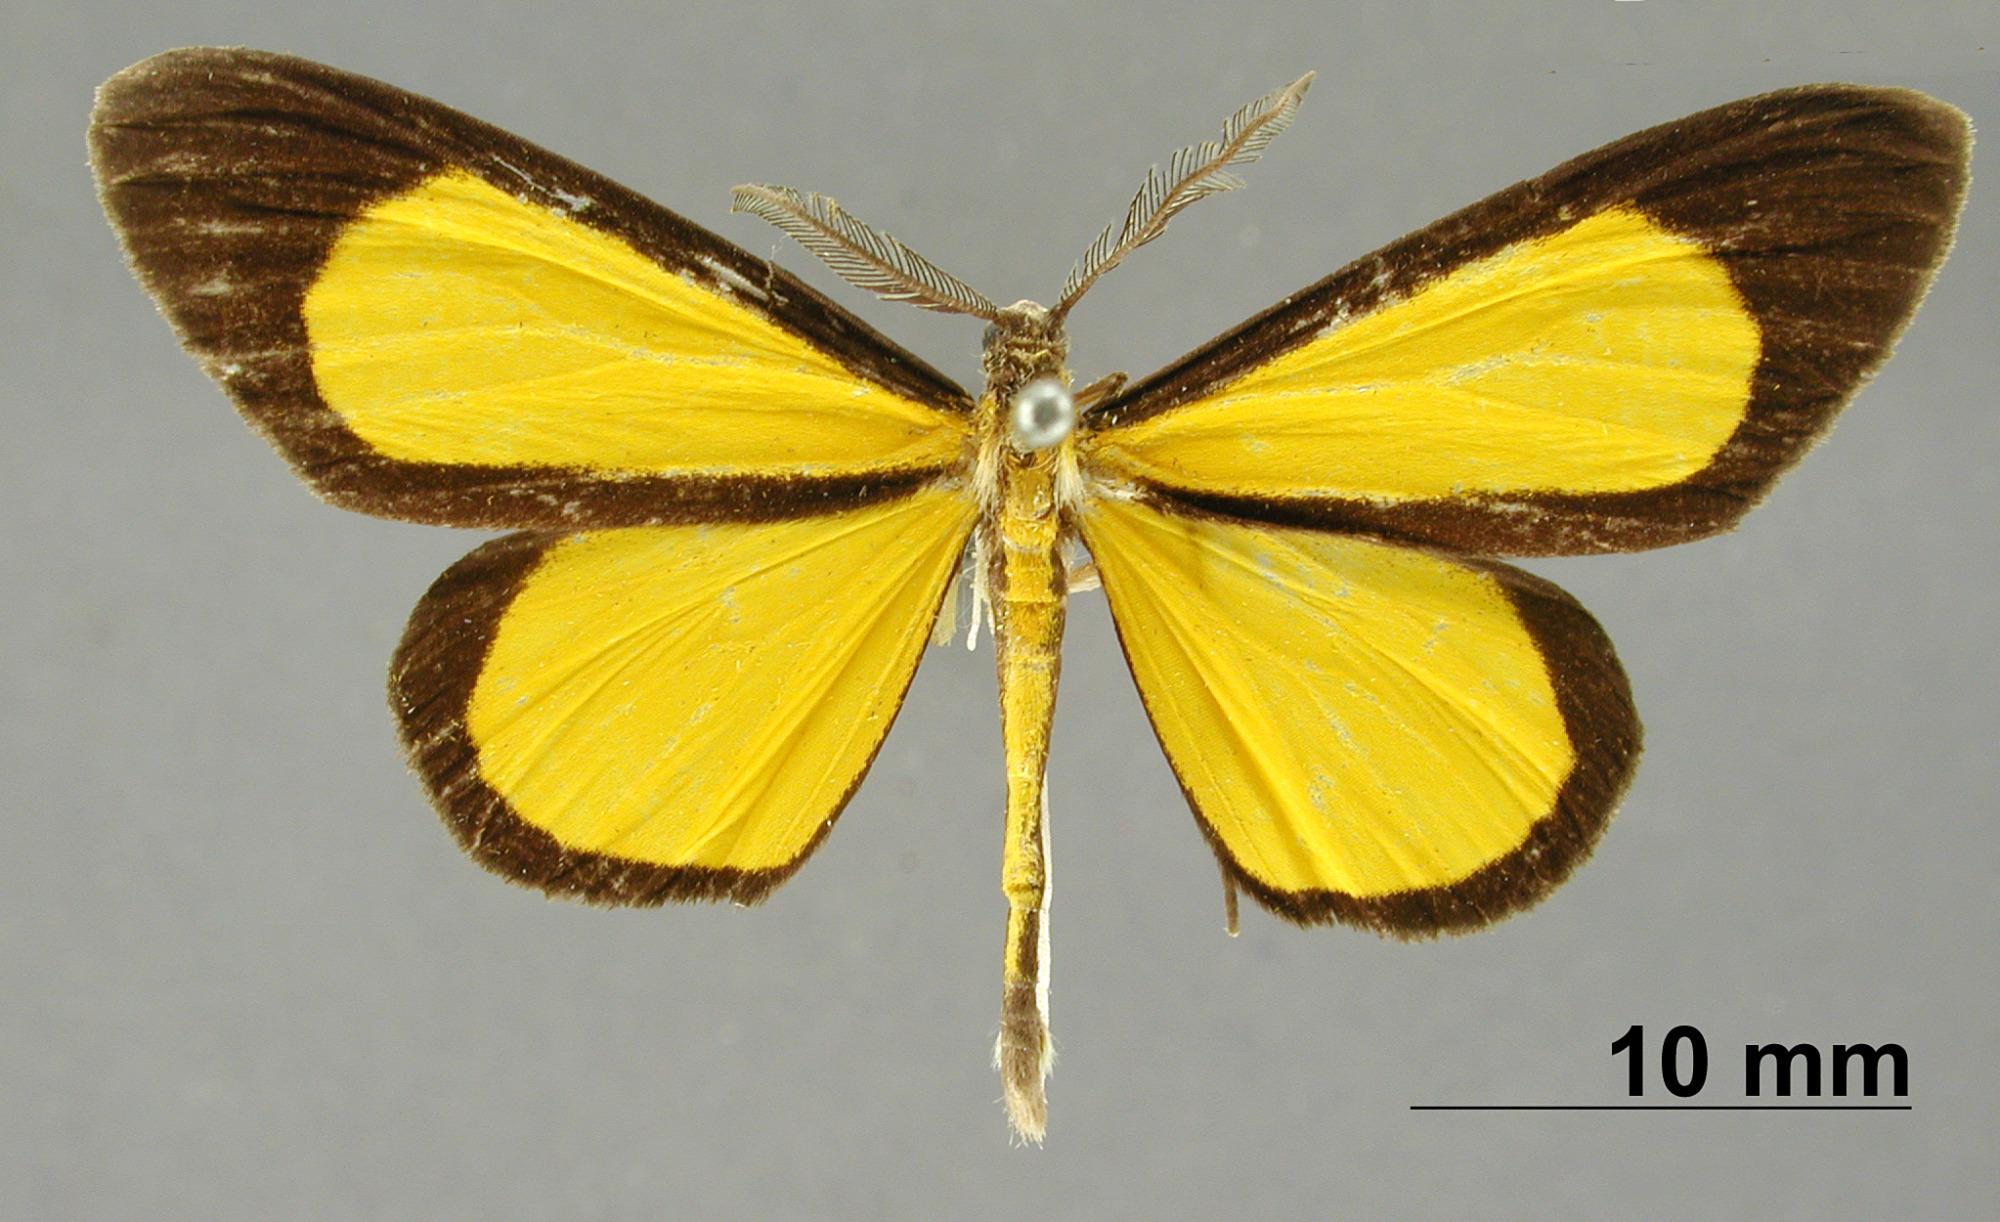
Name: Smicropus marginata
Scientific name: Smicropus marginata (Dognin, 1903)
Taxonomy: Animalia, Arthropoda, Insecta, Lepidoptera, Geometridae, Sterrhinae
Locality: Tzotschi, Chiriqui, Chiriqui, Panama
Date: Mar 1903